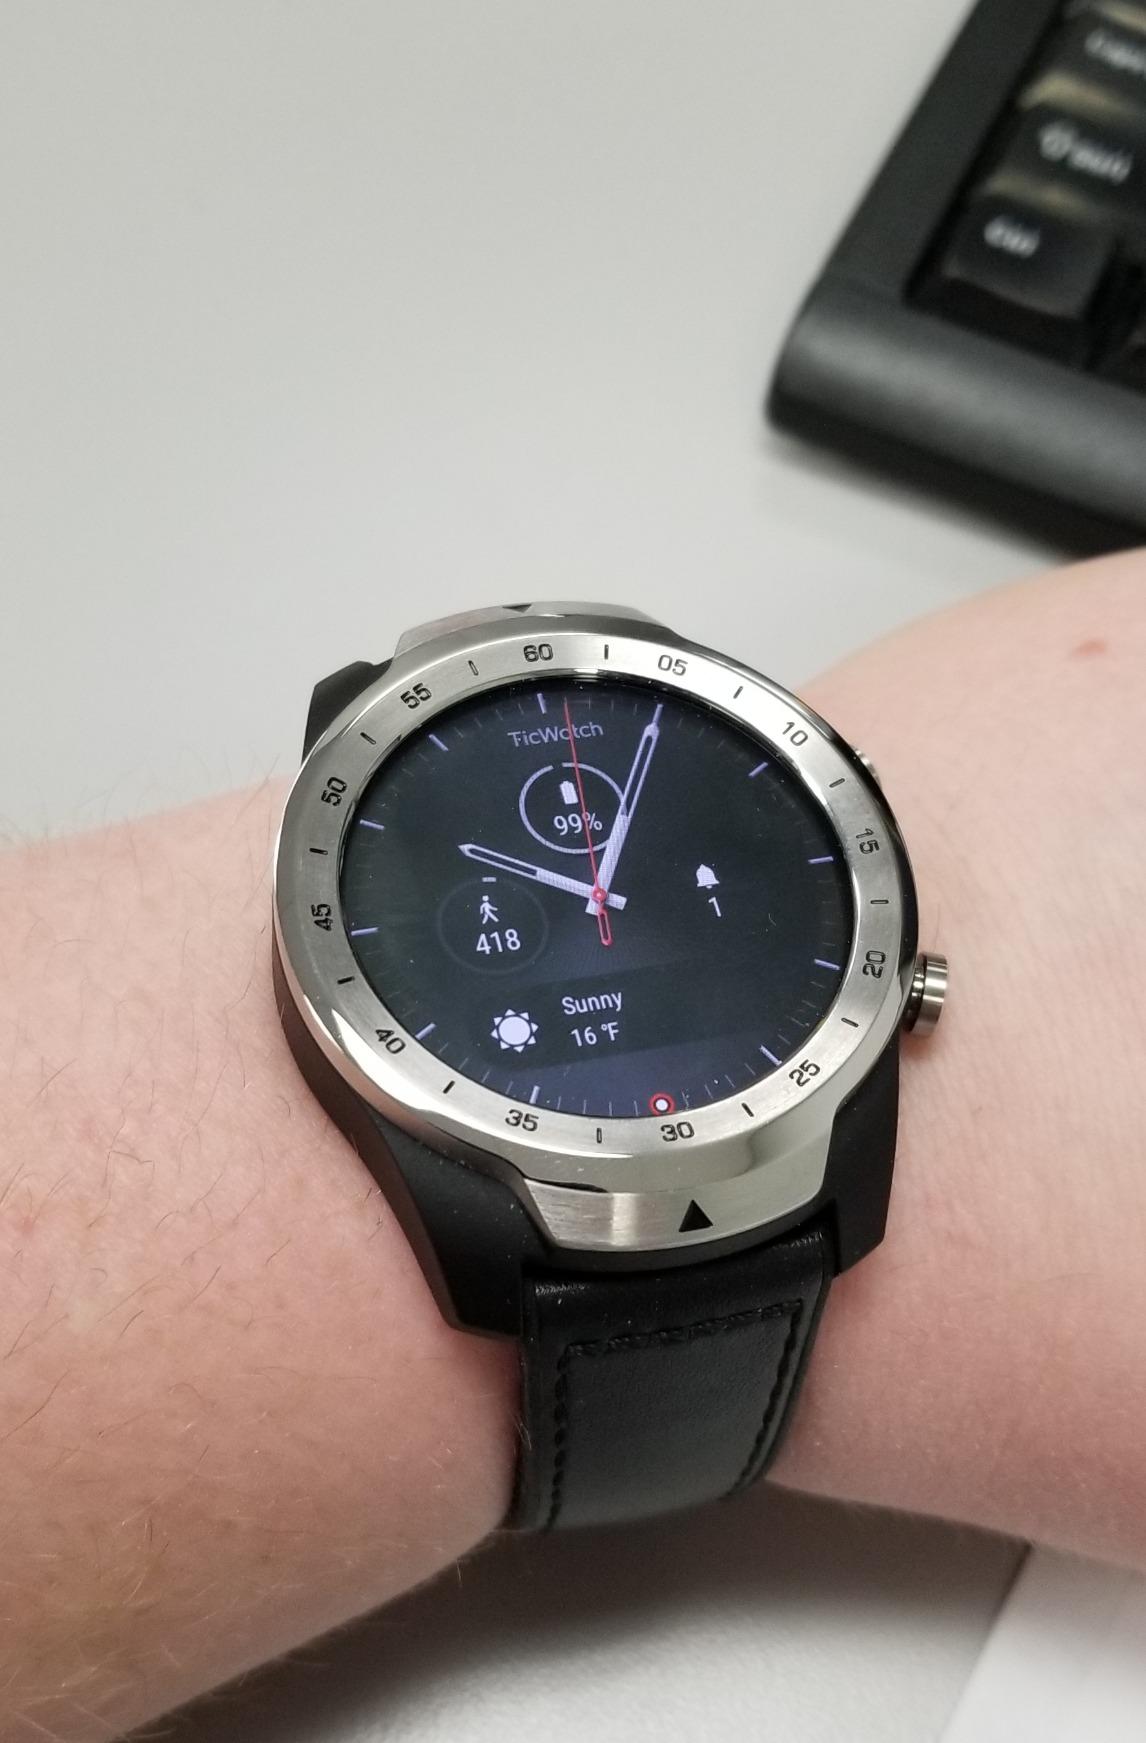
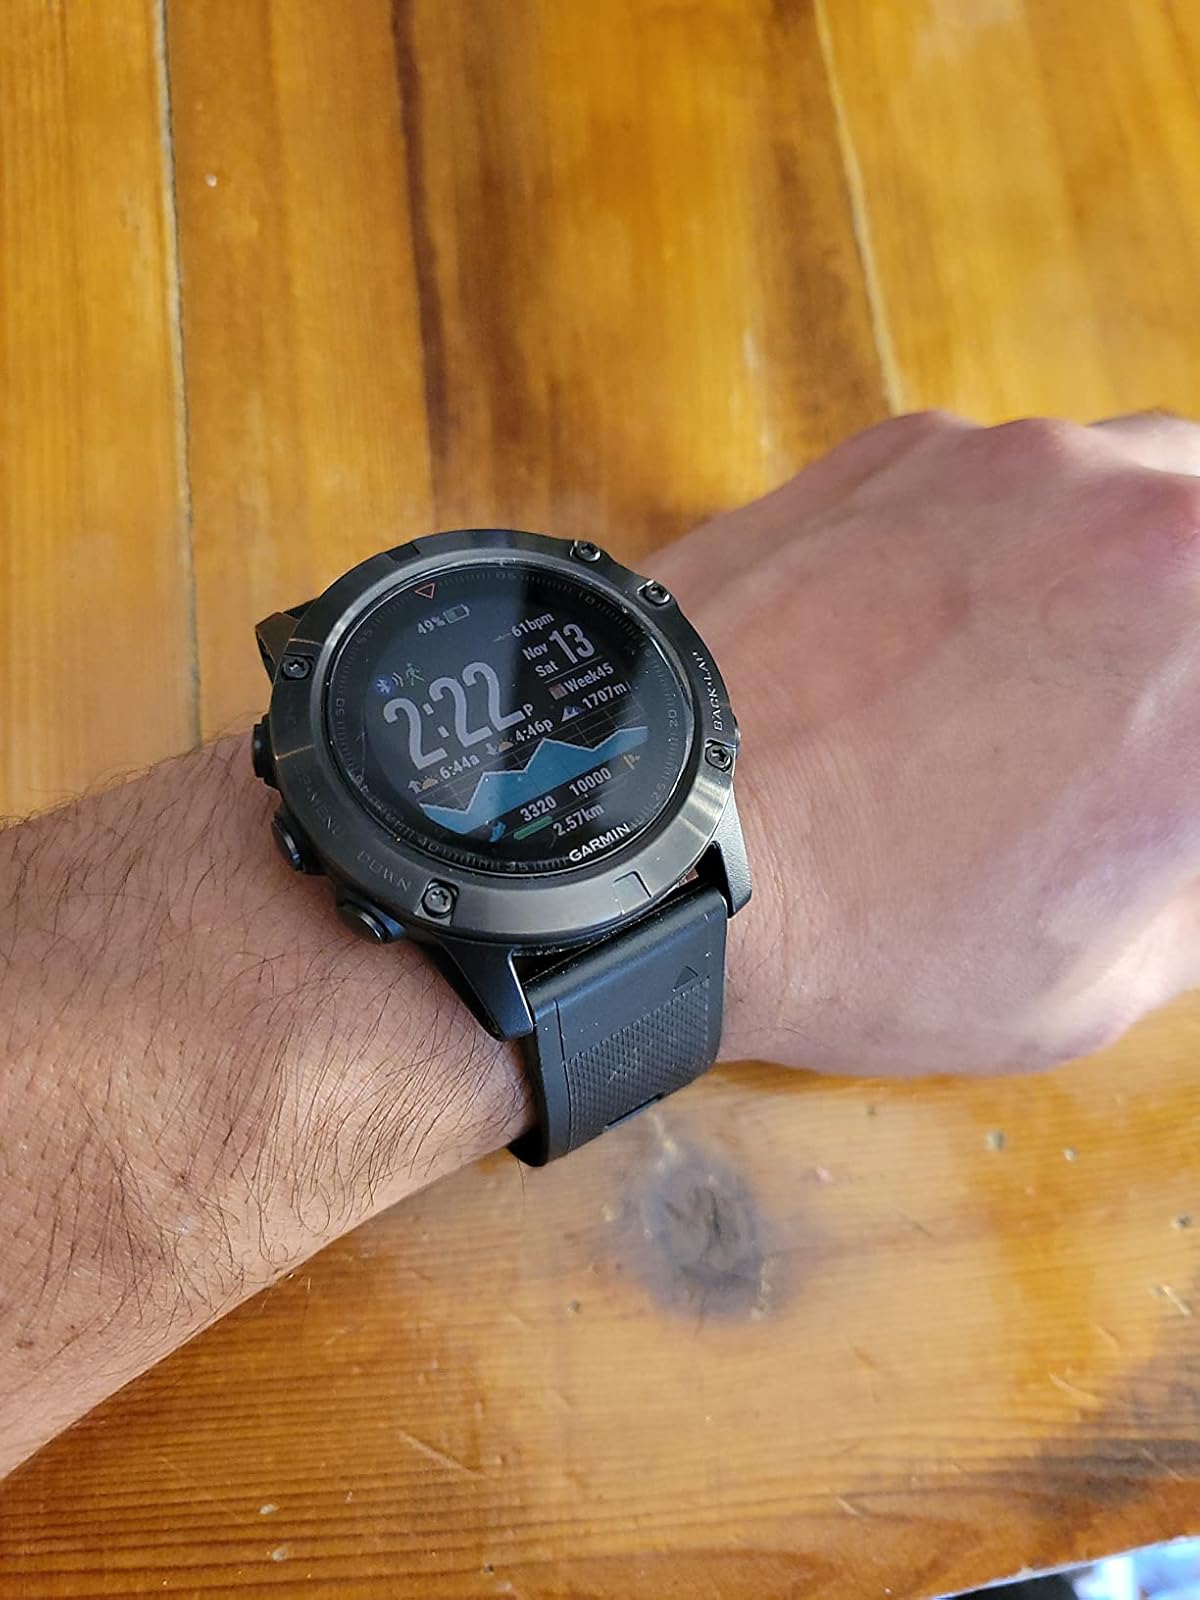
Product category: smartwatch
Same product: no